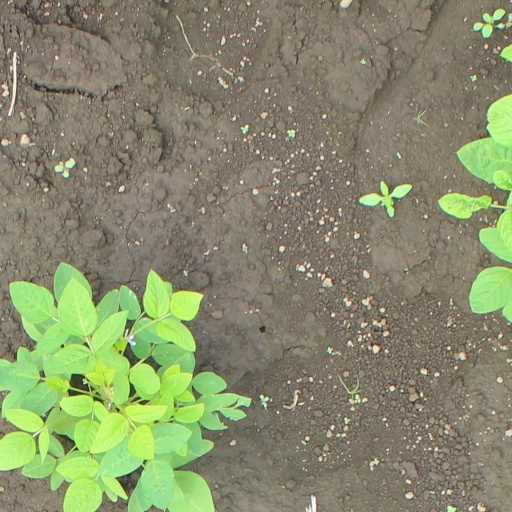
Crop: soybean